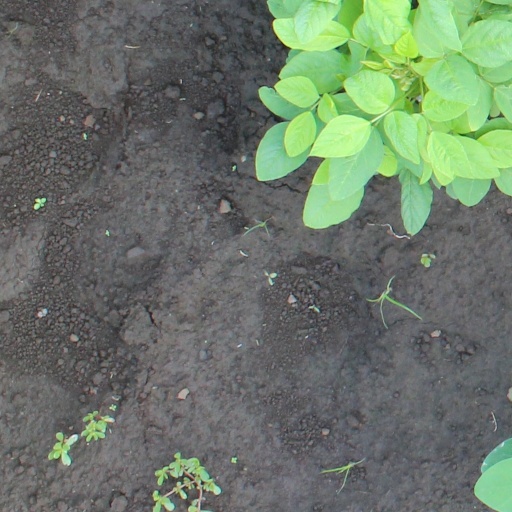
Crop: soybean